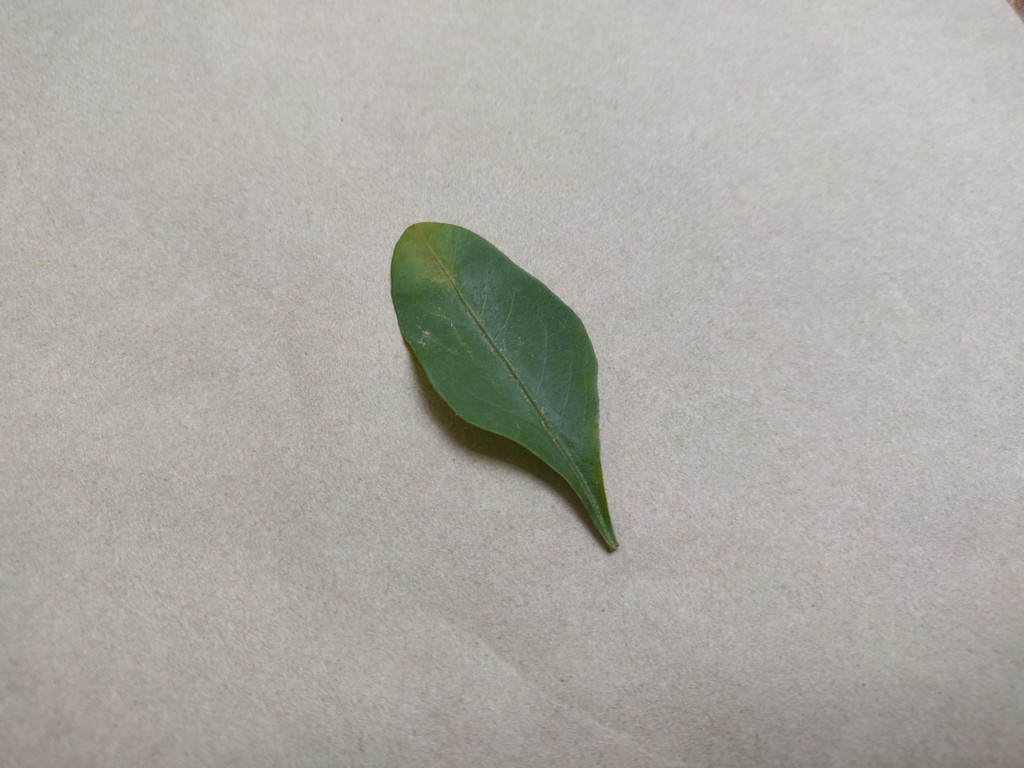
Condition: Unhealthy
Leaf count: single
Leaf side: front